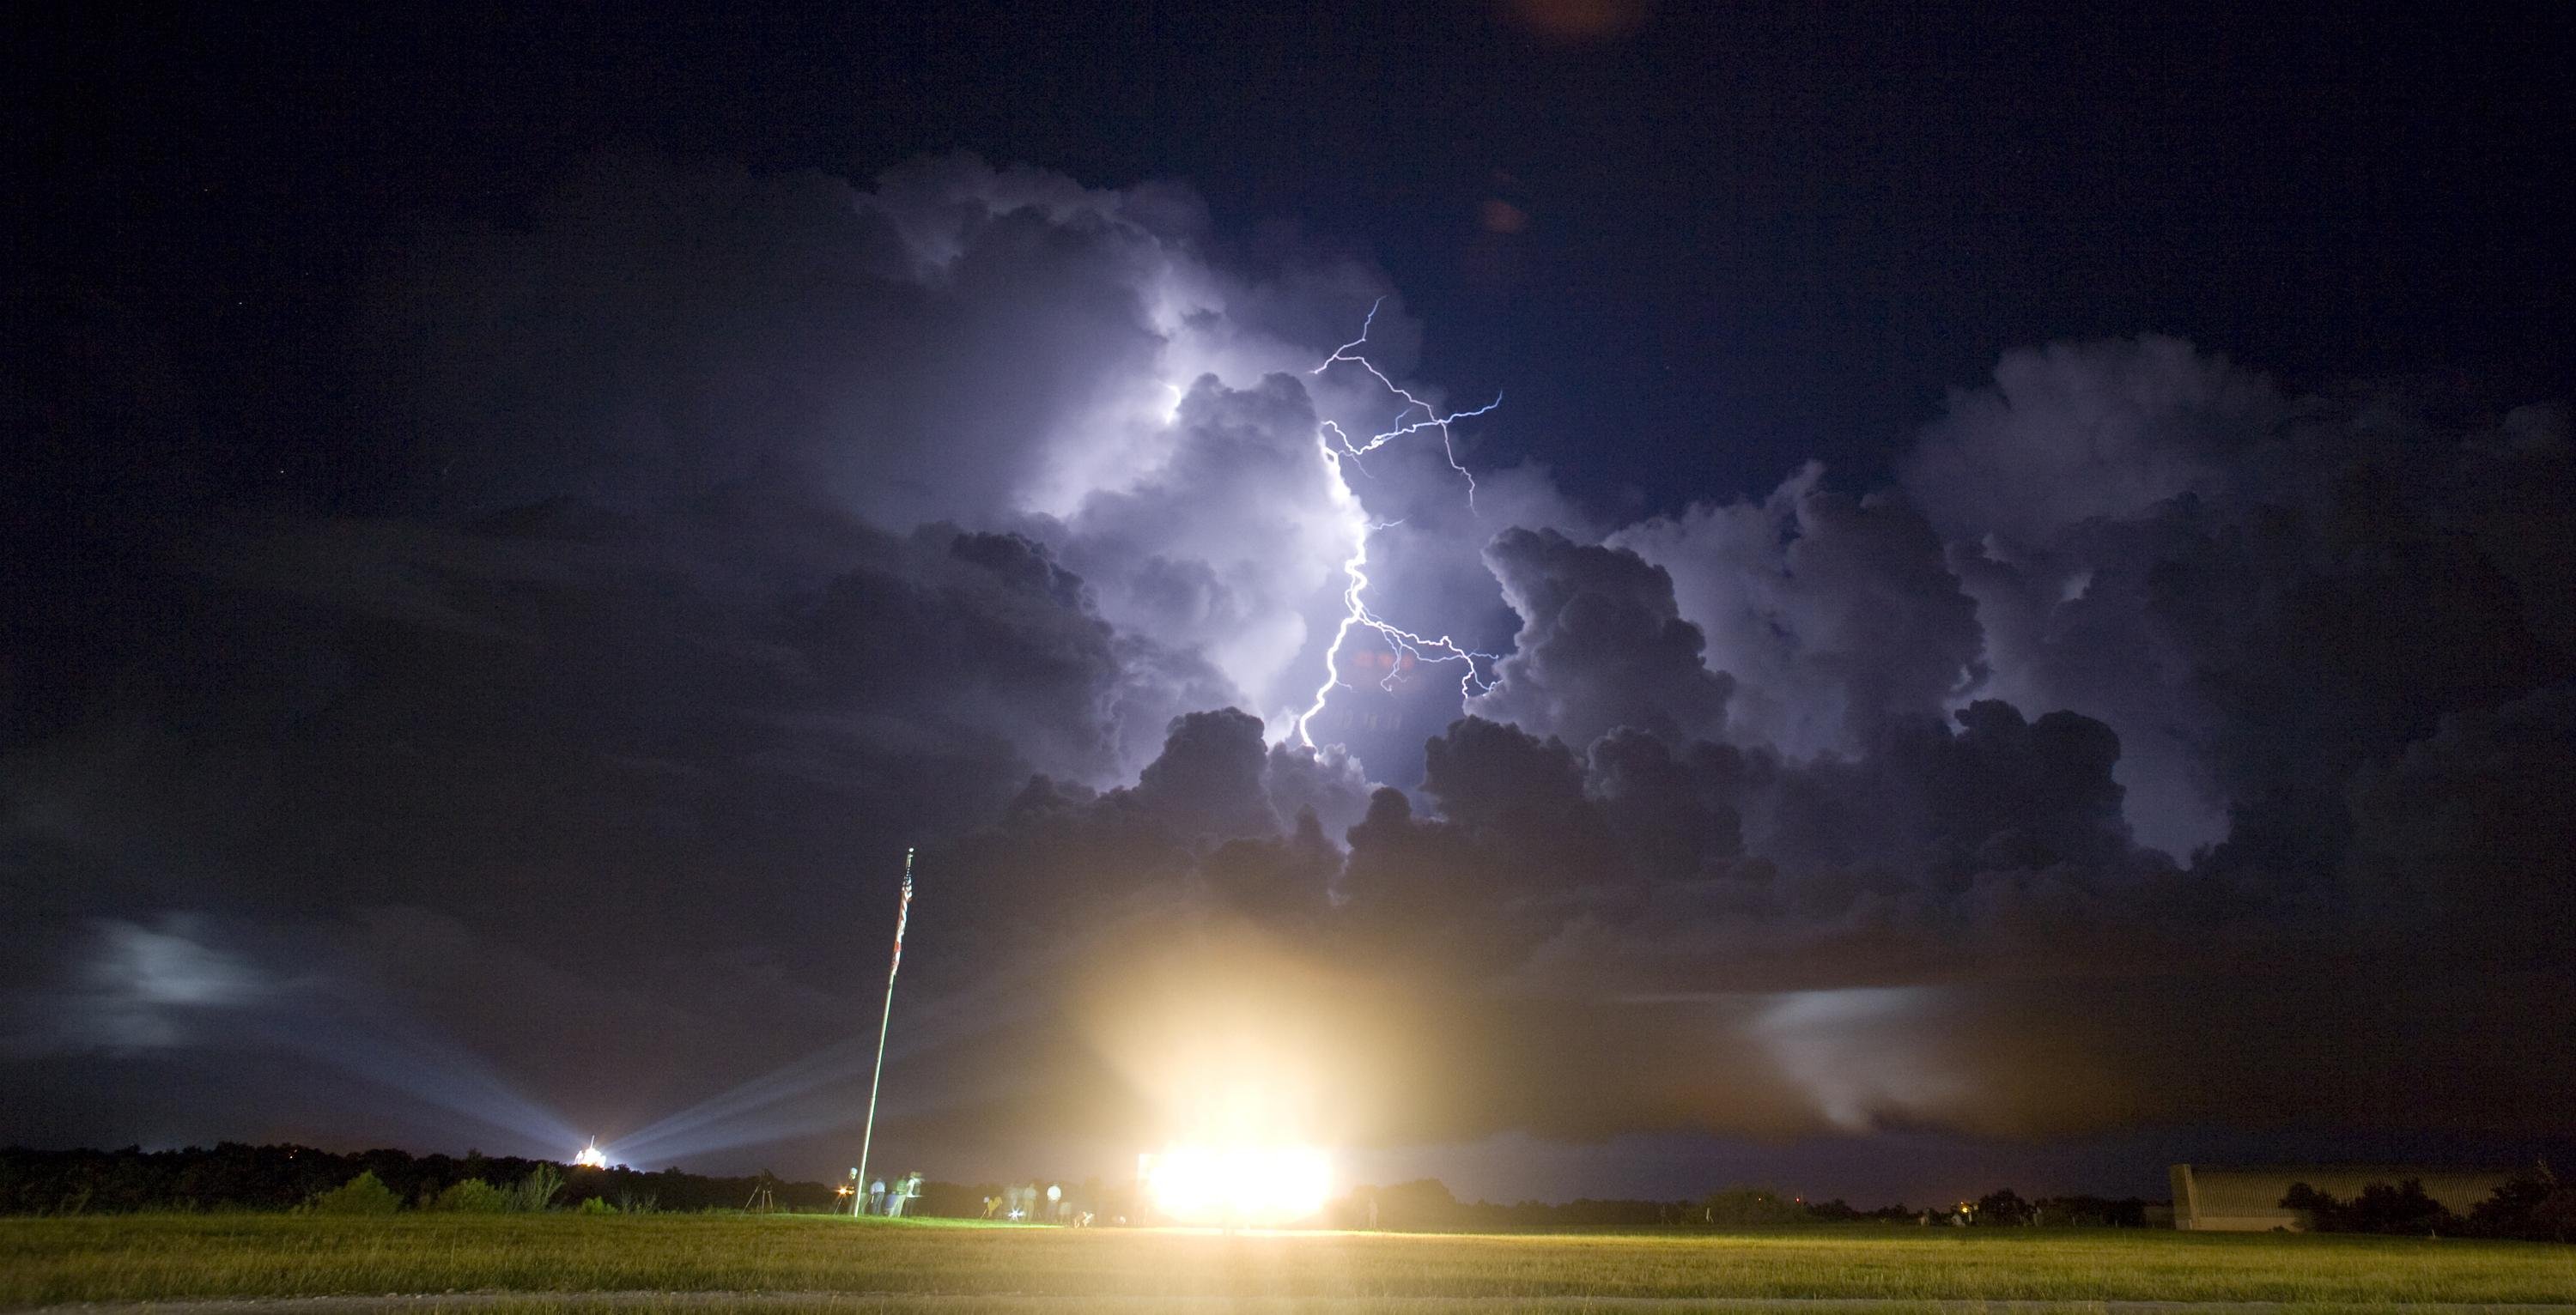
atmosphere, weather, storm, rocket, lightning, nasa, thunder, thunderstorm, aerospace, phenomenon, space travel, astronautics, cosmonautics, space flight